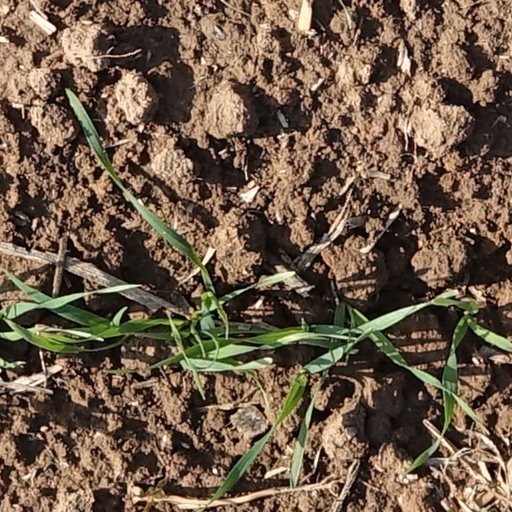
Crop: wheat